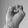
ASL letter: E